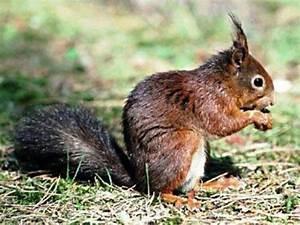
squirrel